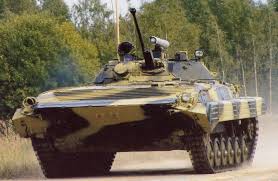
Label: BMP